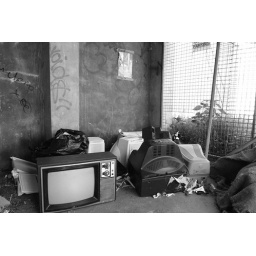
Pool of discarded computer monitors, and television sets randomly discovered in an alleyway in Fairfield (western Sydney).